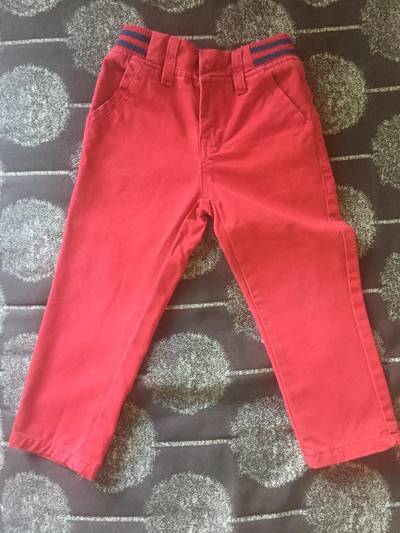
Waste category: clothes